Uzhhorod

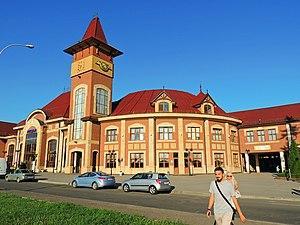
Uzhhorod railway station

According the Hungarian medieval chronicle Gesta Hungarorum of the Hungarian priest Anonymus (notary of Béla III), leader of the Hungarians Almos's Magyars who had arrived in the region and stormed the - as he called it - 'Hungvar' fortress in 895 AD, then ruled by Laborec. Having taken over the castle, Almos appointed his son Árpád as prince of 'Hungvaria' and from Hungvar his warriors were called Hungarians. As this may be viewed as naive folk etymology by a medieval writer (as magyars were called ”ungri” by chroniclers decades before 895), for further information on the ethnonym of the Hungarians see the article Name of Hungary.